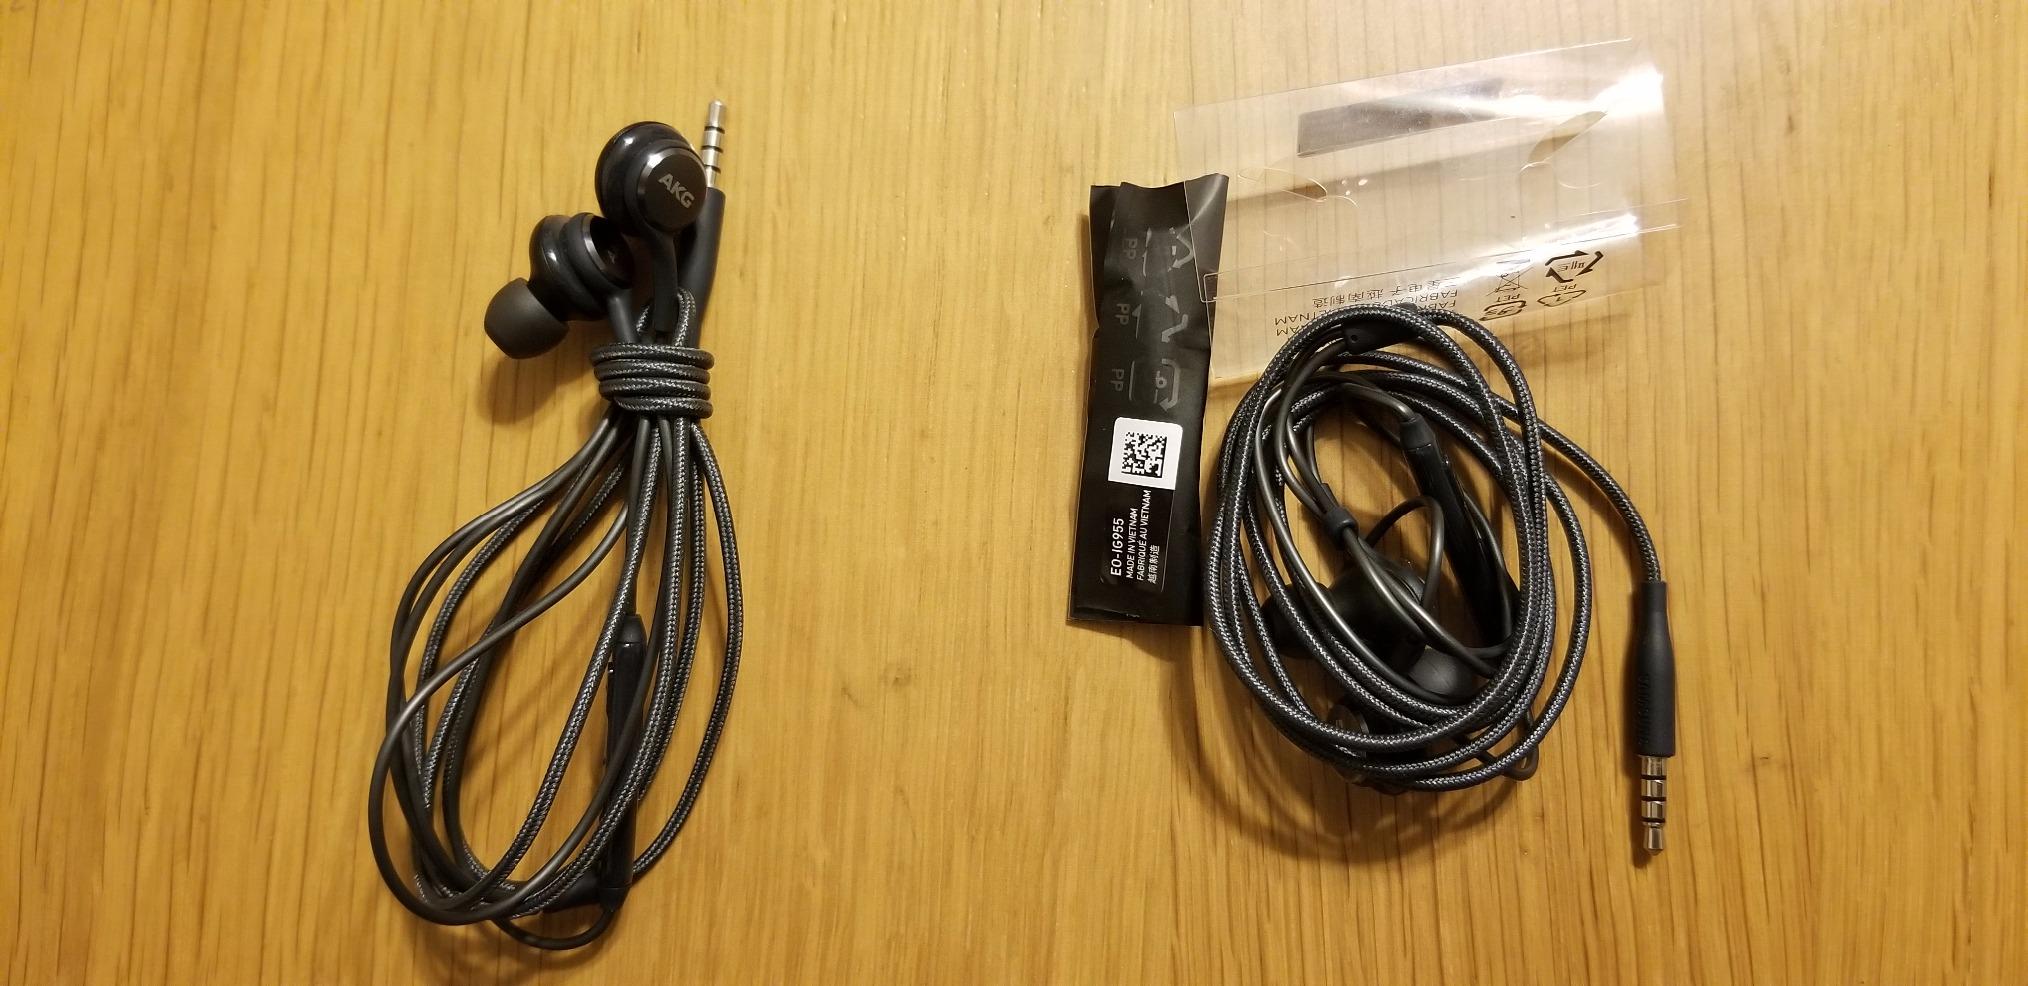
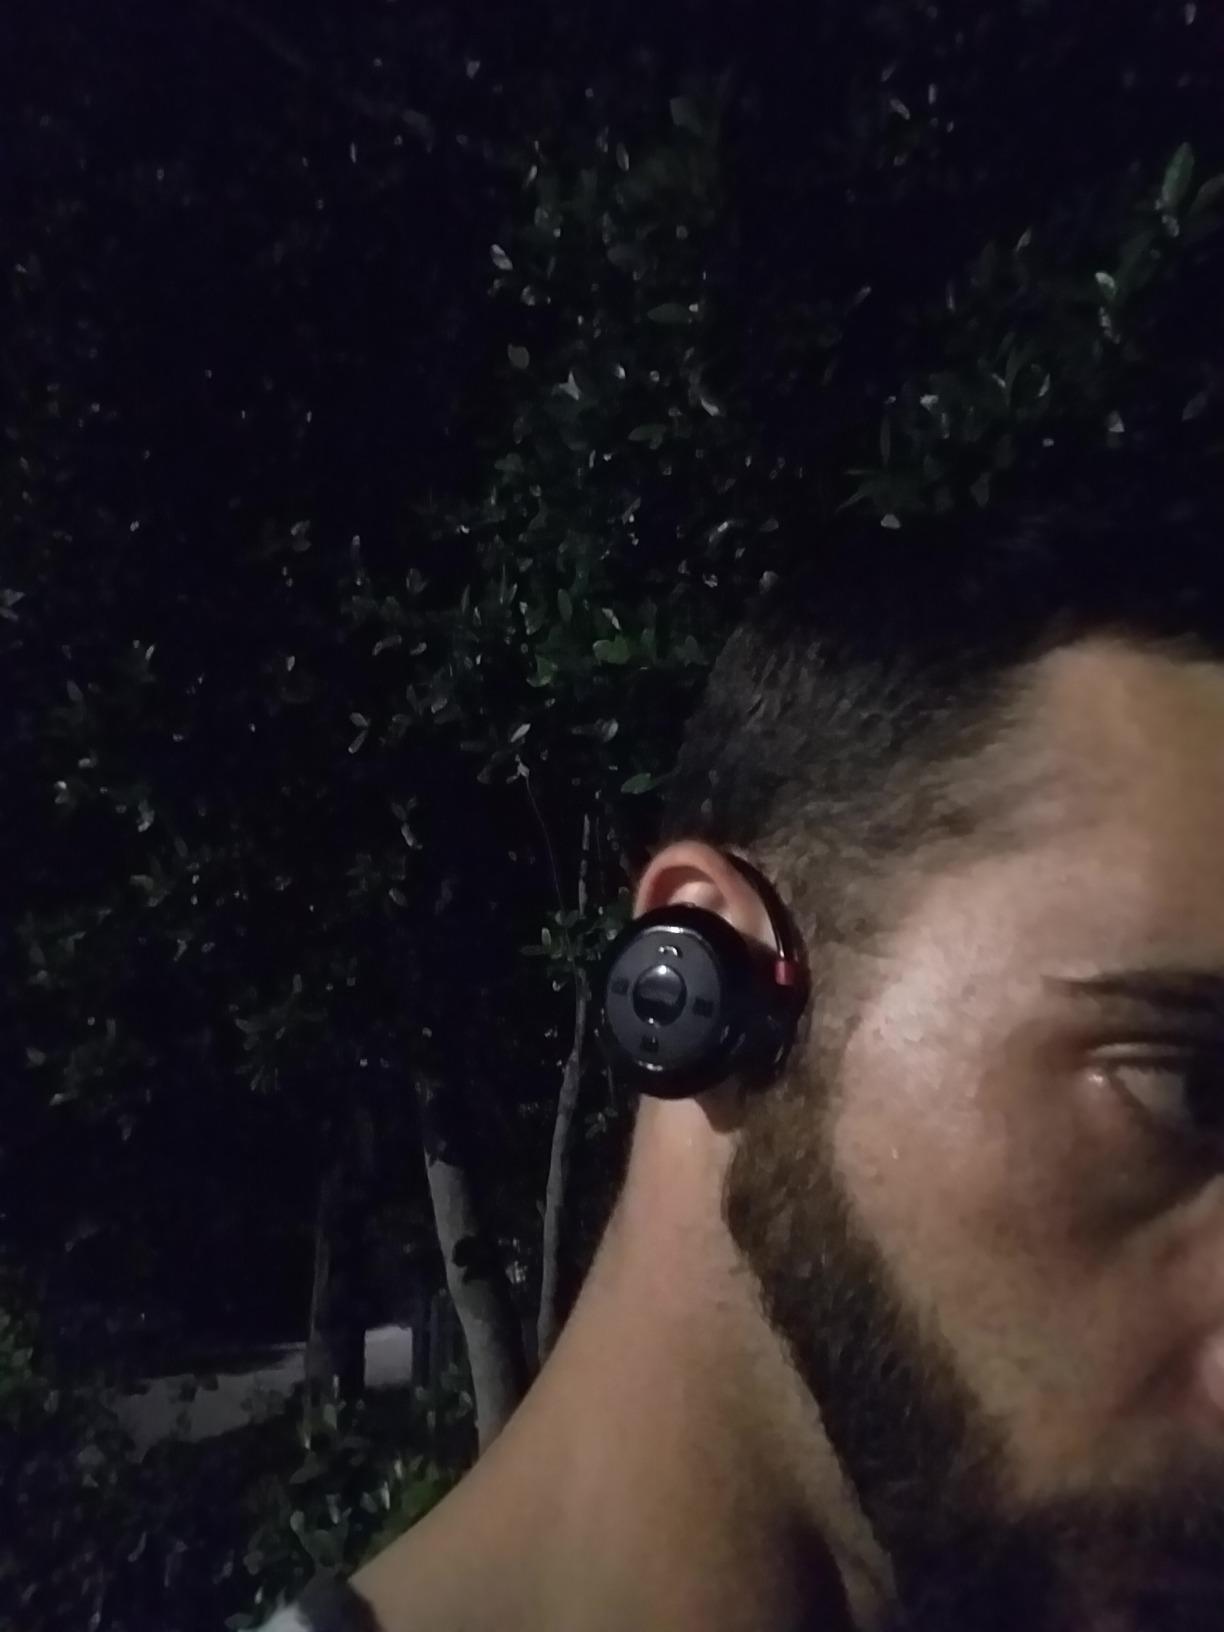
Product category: headphones
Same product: no